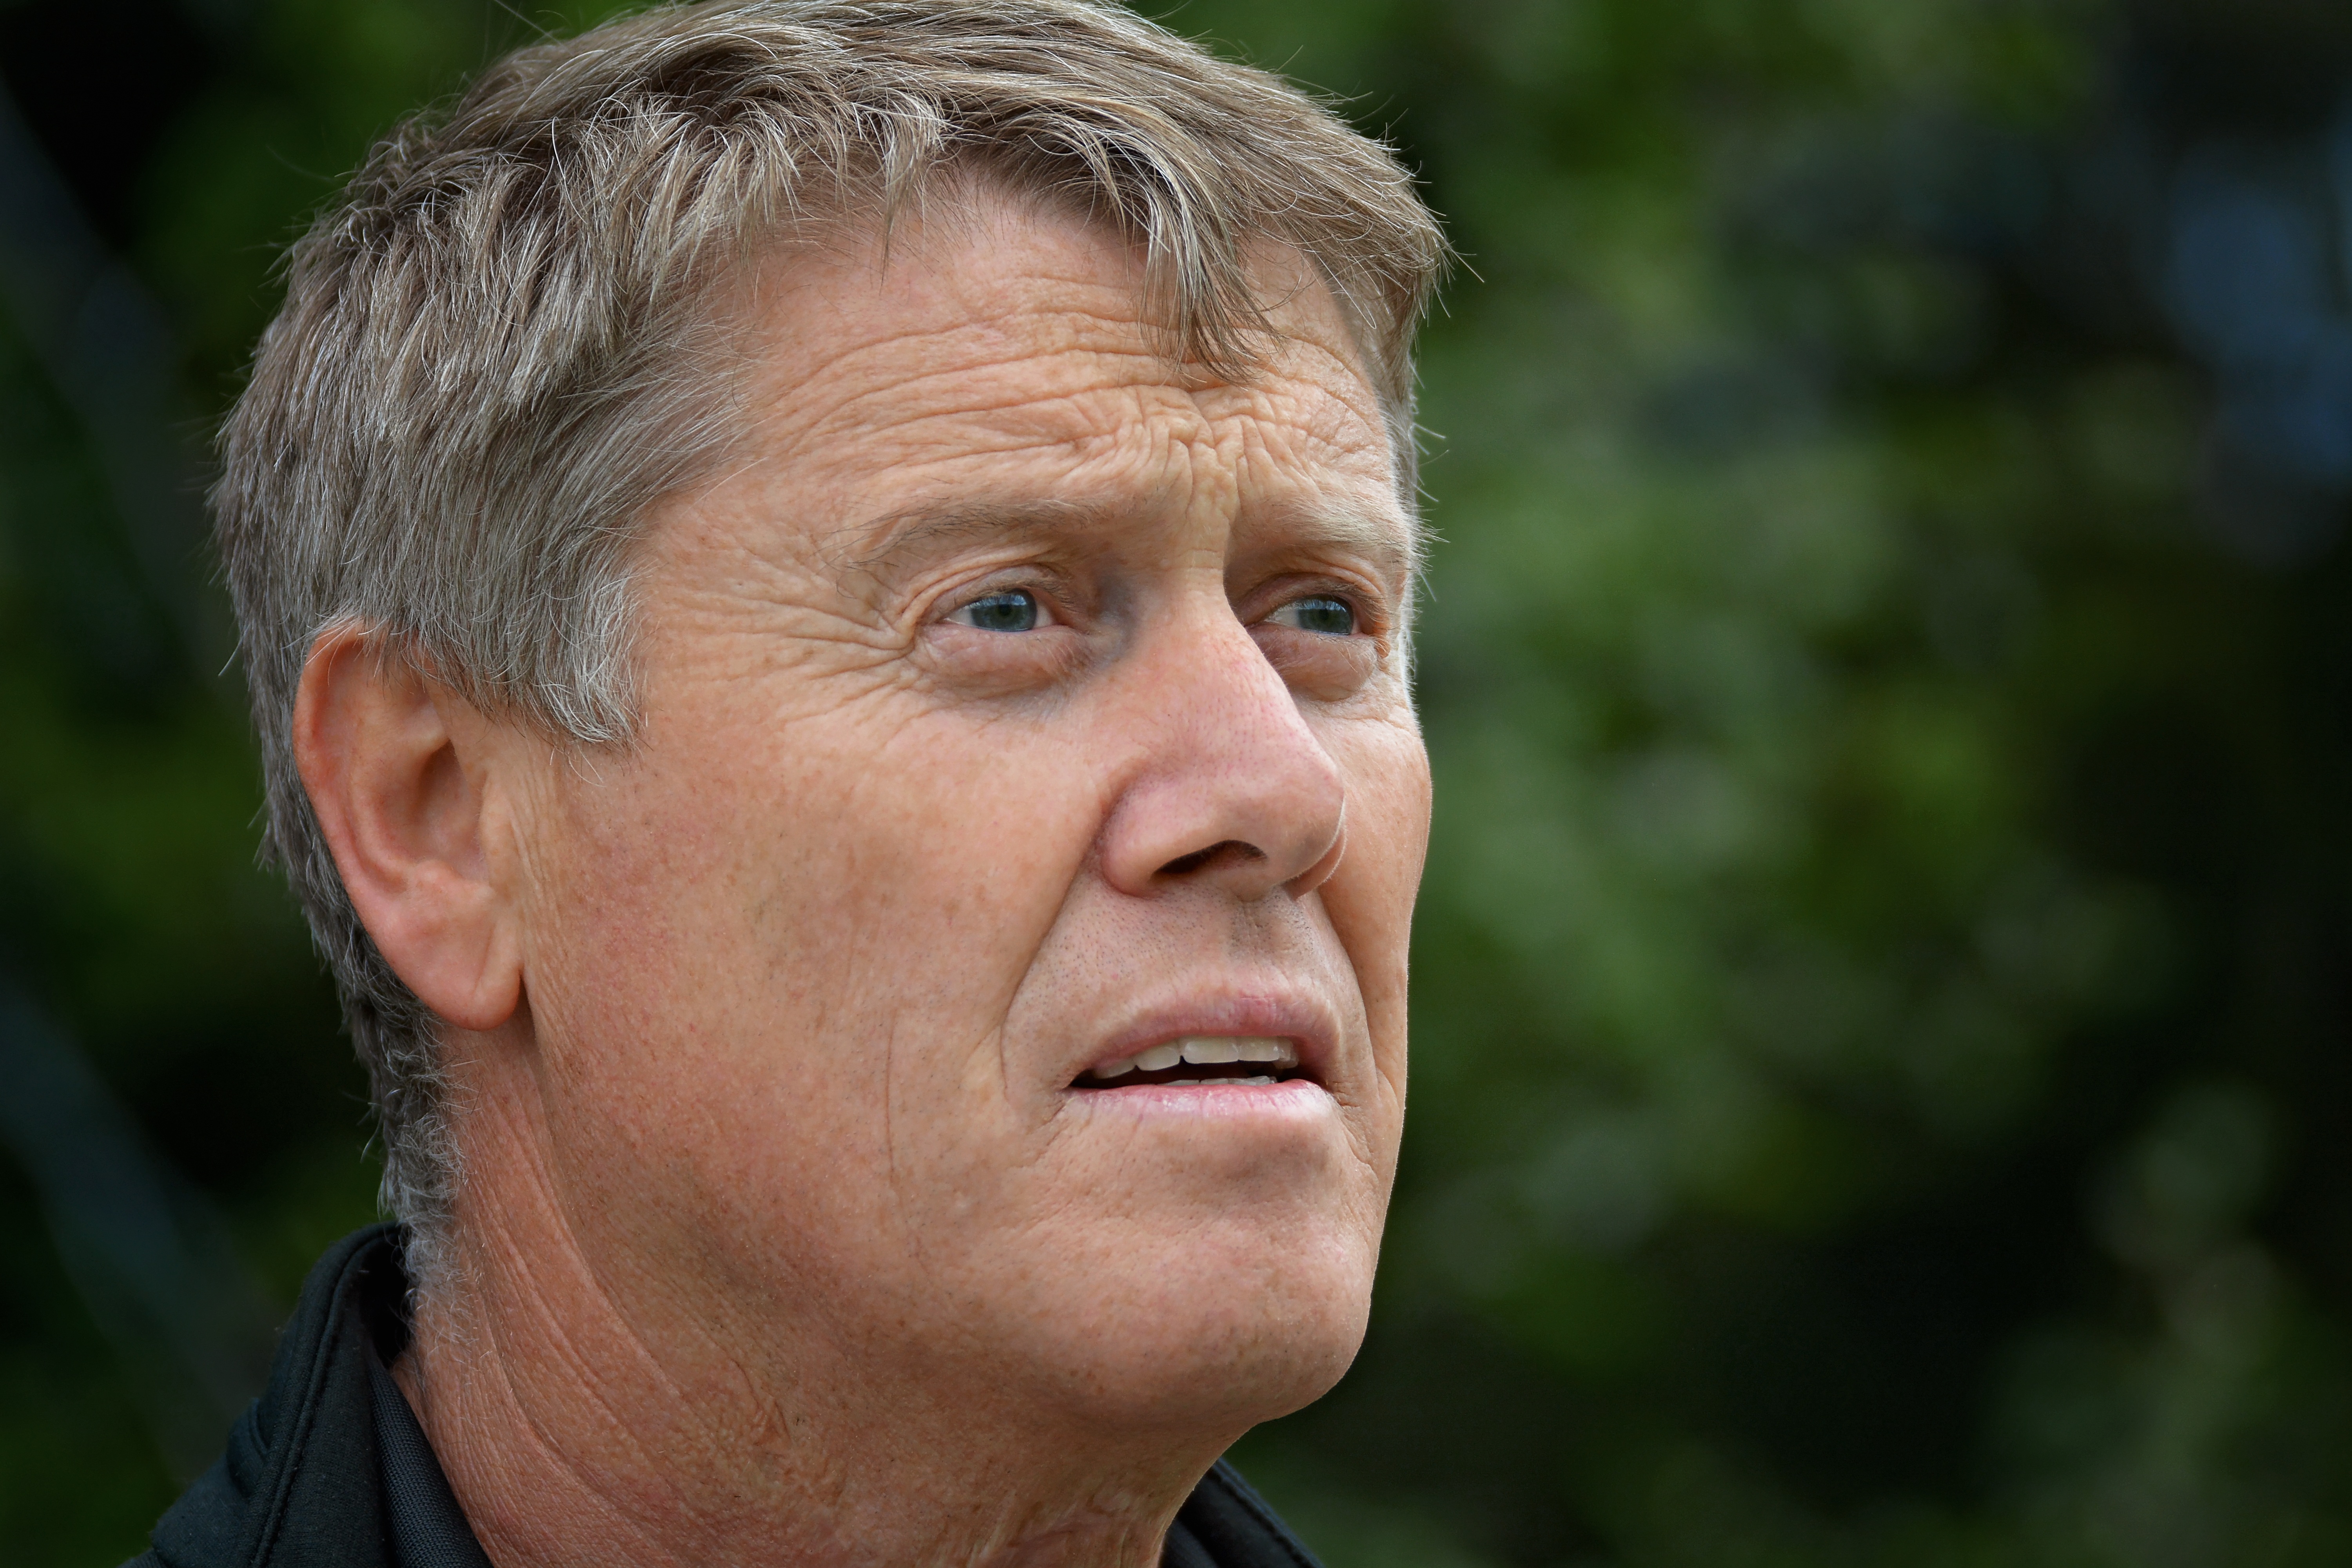
man, person, people, male, portrait, human, close, facial expression, smile, senior citizen, face, head, portrait photography